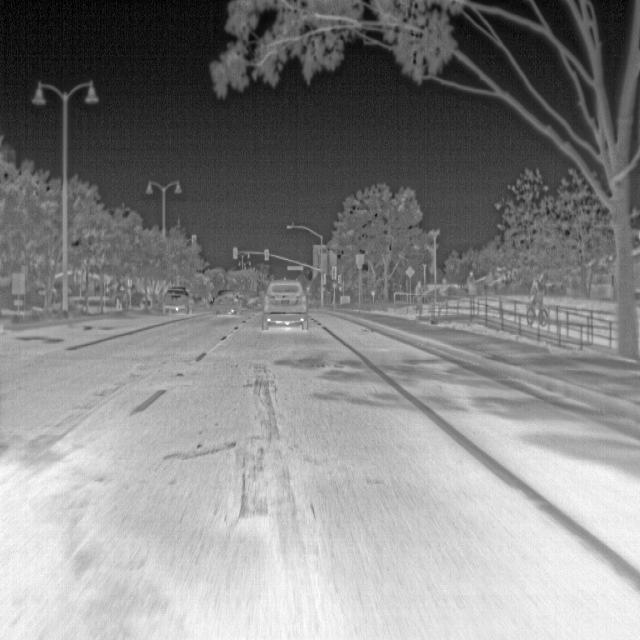
Detected objects:
label: person
label: person
label: person
label: person